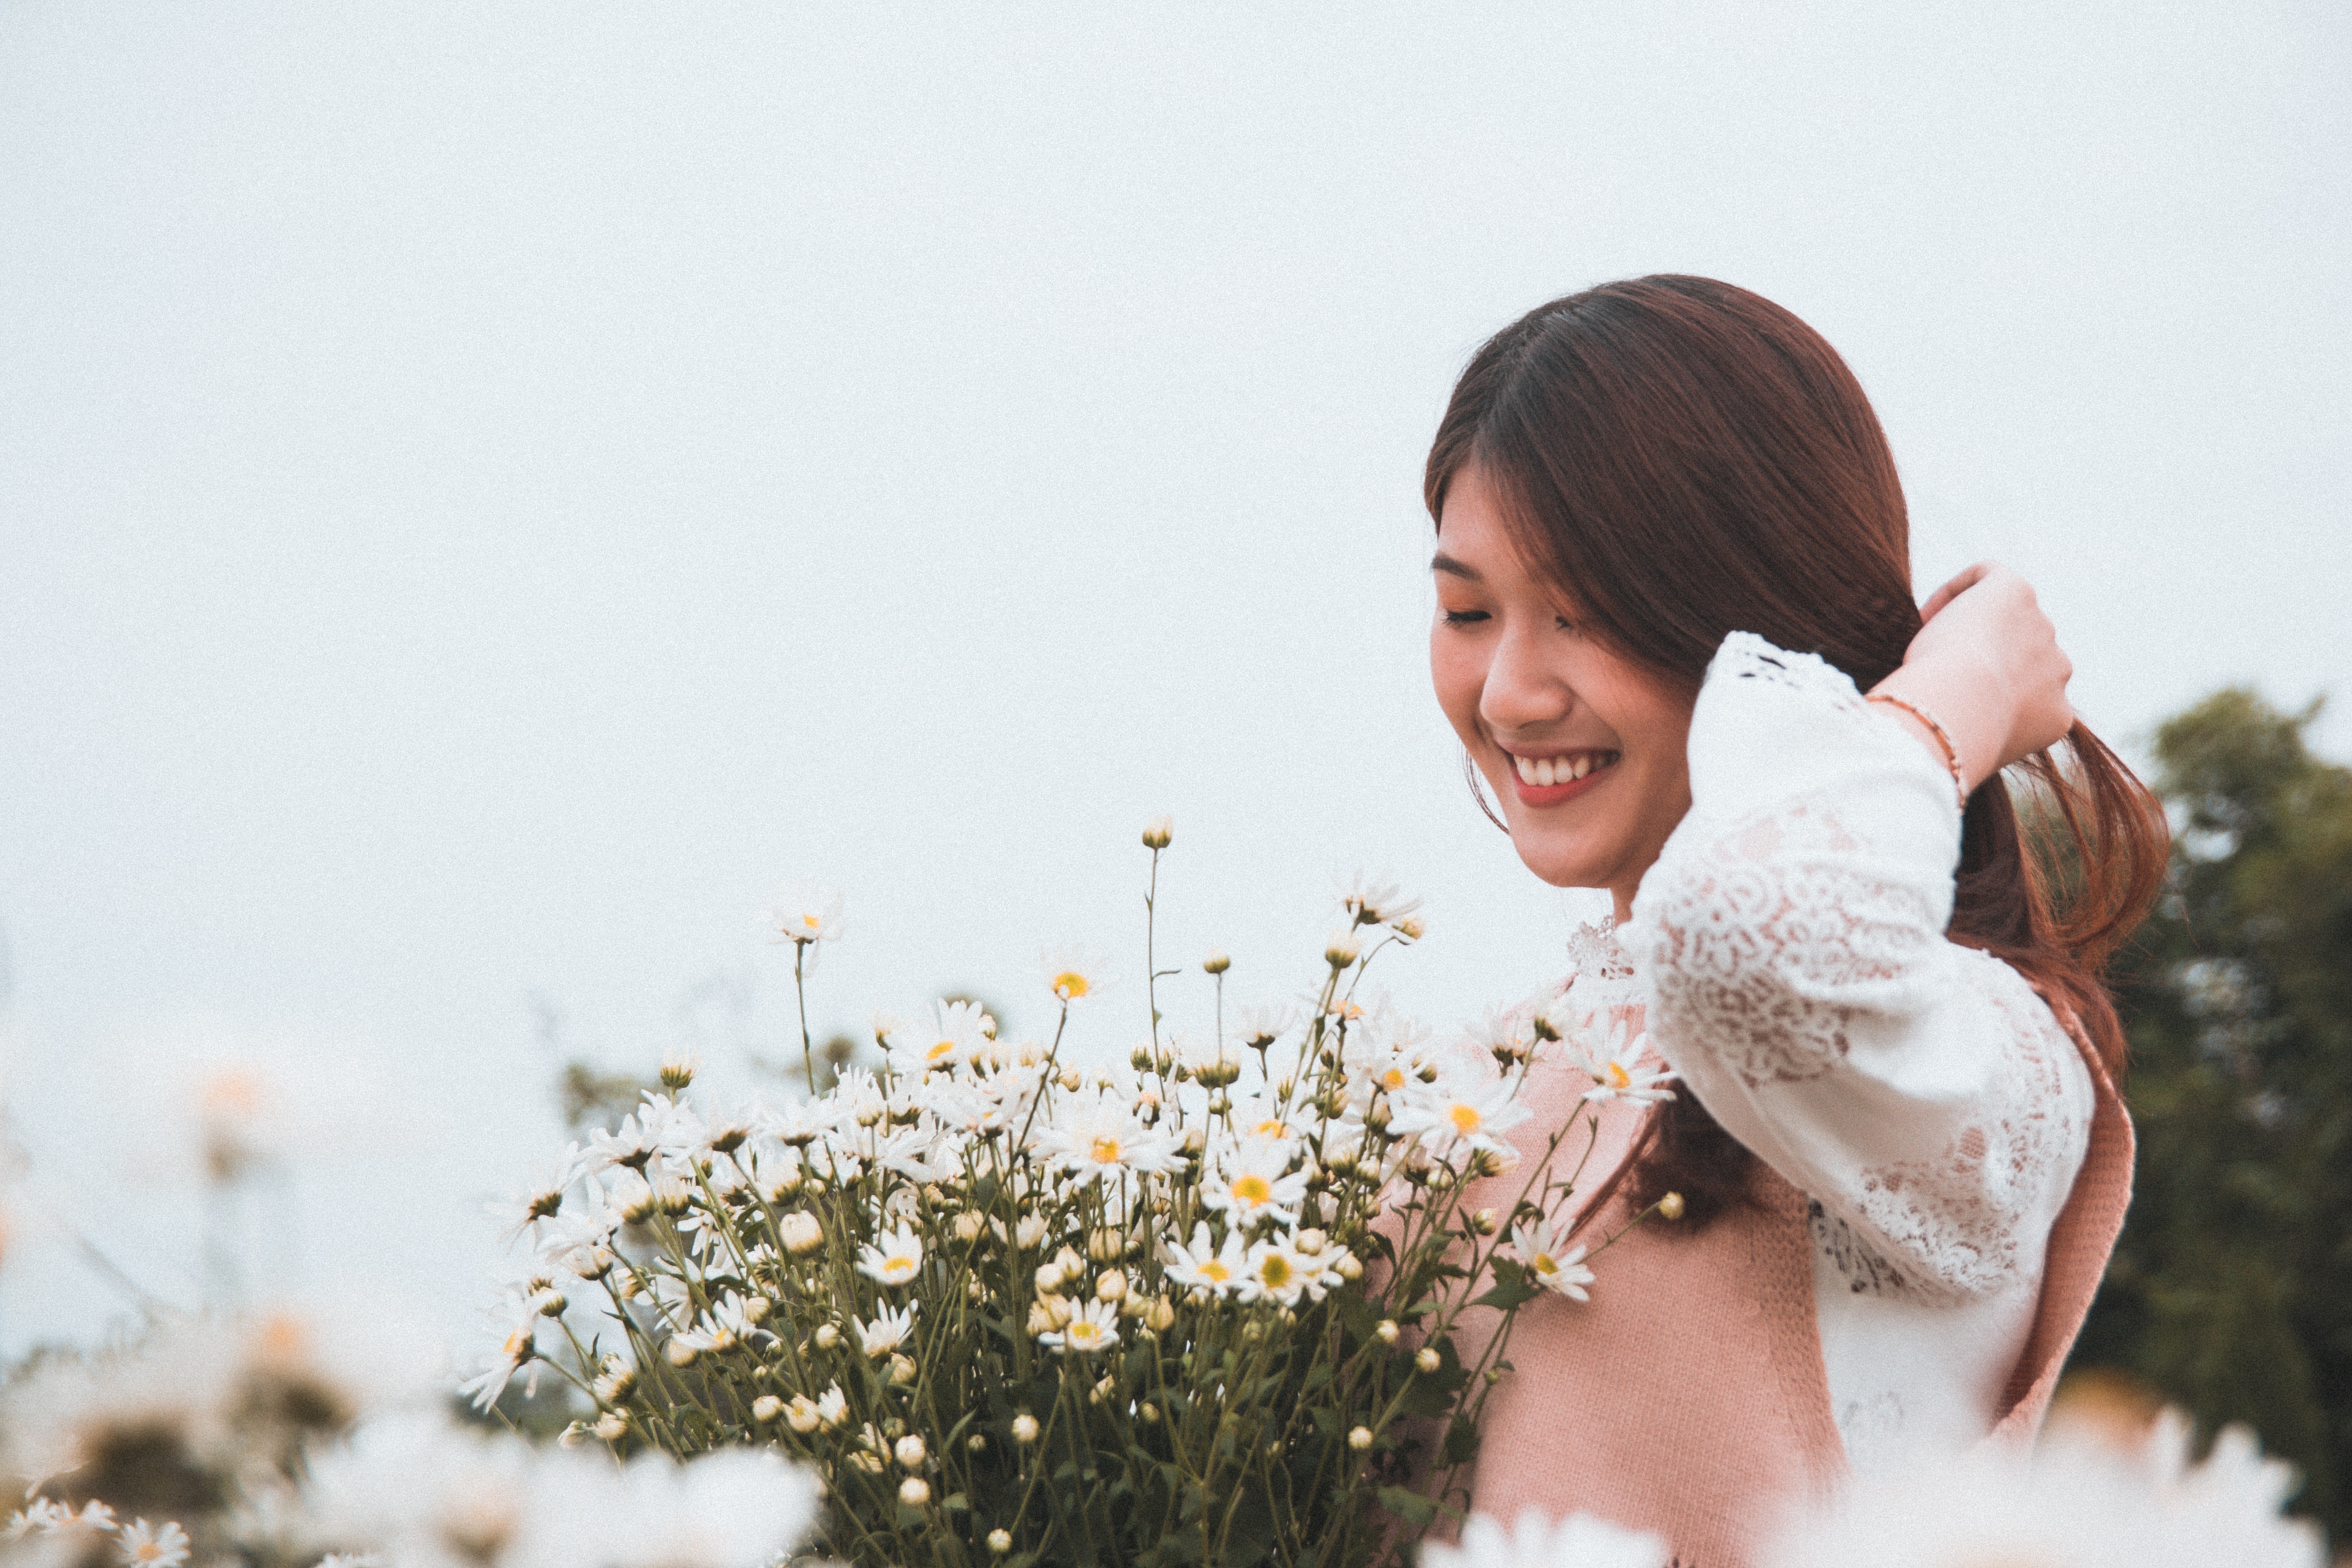
white, photograph, wedding dress, skin, beauty, yellow, dress, happy, bride, bridal clothing, ceremony, smile, photography, wedding, flower, spring, plant, event, gown, flash photography, headpiece, veil, bouquet, fashion accessory, floral design, tradition, petal, bridal accessory, photo shoot, child, gesture